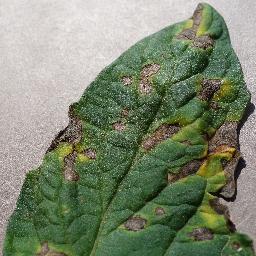
Label: Tomato___Early_blight